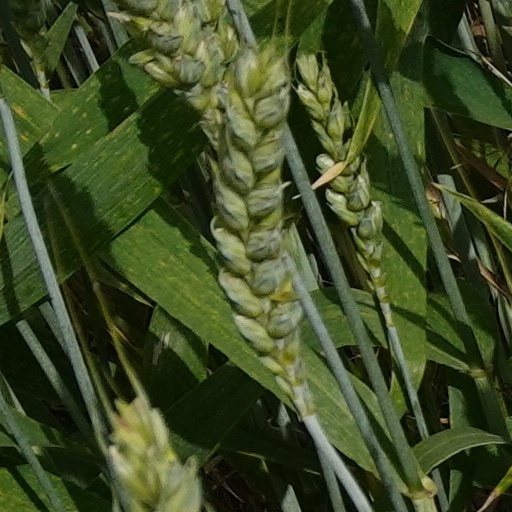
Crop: wheat